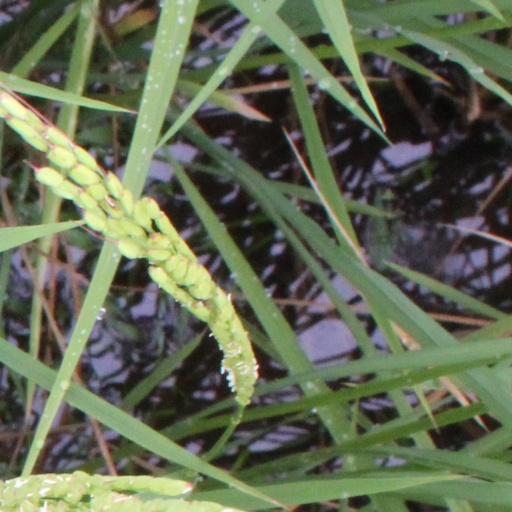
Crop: rice